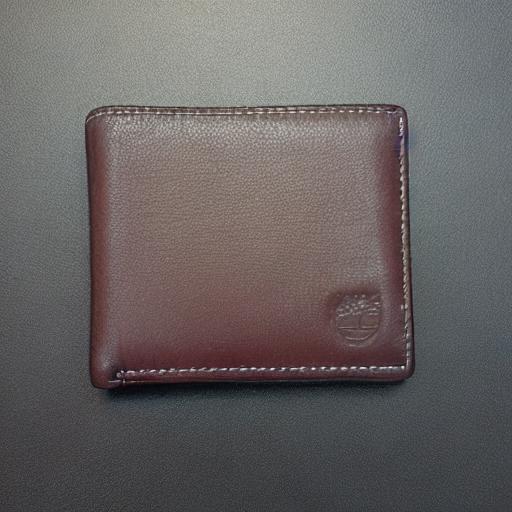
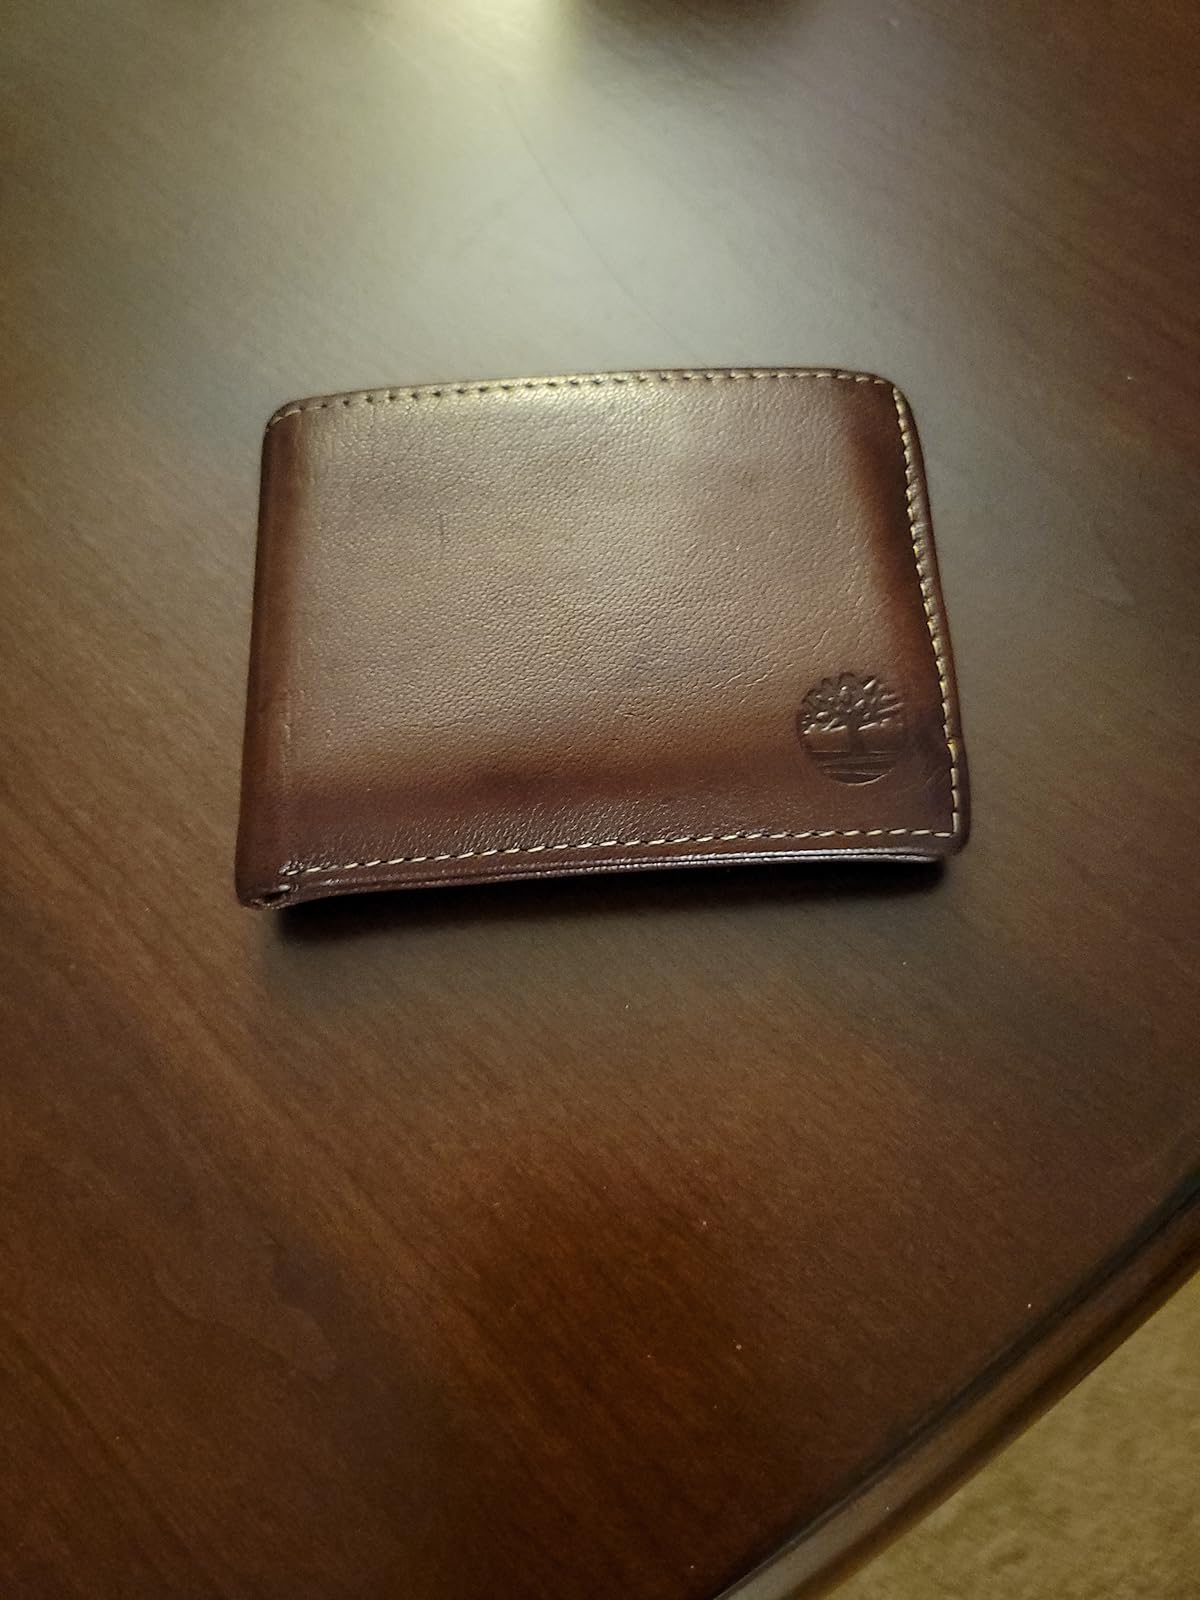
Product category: accessories_wallet
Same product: no